East Fife Central Railway

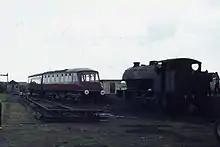
The observation coach at the Lochty Private Railway

In August 1966, John B Cameron purchased Lochty Farm, which included part of the course of the railway. He also acquired the LNER Class A4 locomotive 60009, "Union of South Africa". He had the locomotive transported by road to Lochty in April 1967, and bought some track from the National Coal Board, enabling him to lay about three-quarters of a mile of line near Lochty. Footplate rides were given on the engine in the summer of 1967, and the following year a coach had been acquired, enabling trips in a short train, operating as the Lochty Private Railway. In 1970 the line was extended slightly and a further coach acquired for runs on the line.